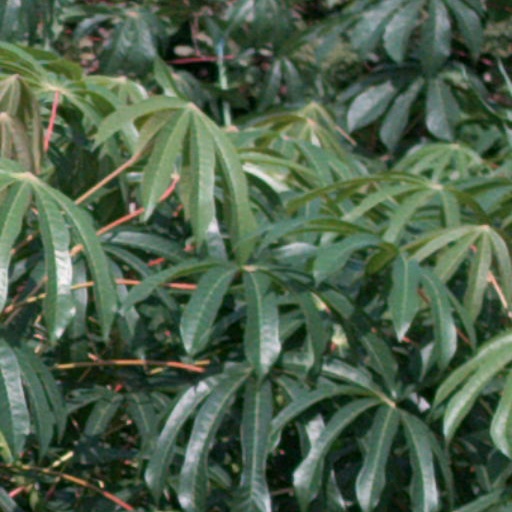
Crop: cassava